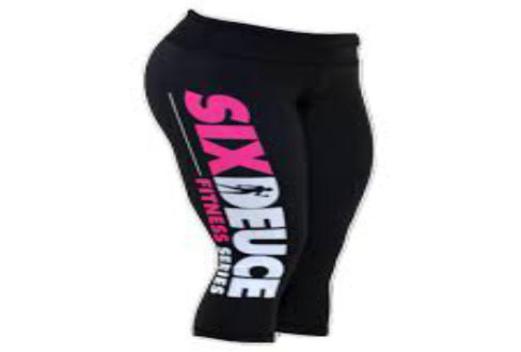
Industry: Clothes